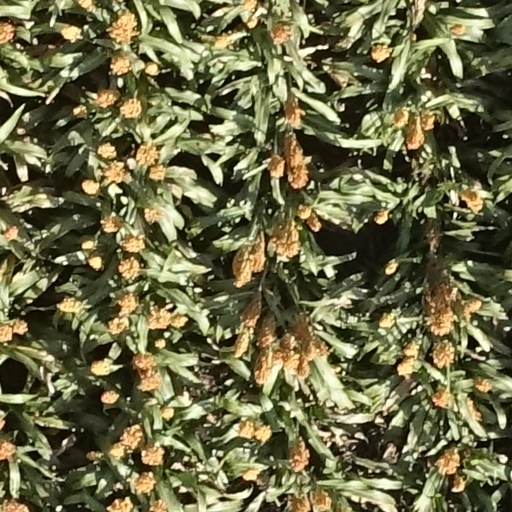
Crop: sorghum